Tepatitlán F.C.

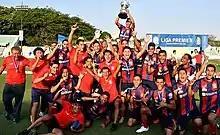
Promotion Championship

On 19 May 2018, Tepatitlán was proclaimed champion of the 2017–18 season of Serie A de México after defeating Loros UdeC by penalty shootout in the promotion final. However, they were not promoted to Ascenso MX and were forced to remain in Serie A after the Mexican Football Federation ruled the club did not meet the necessary requirements.